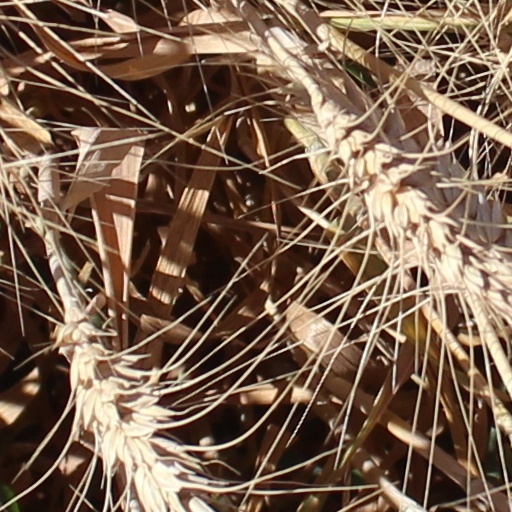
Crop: wheat